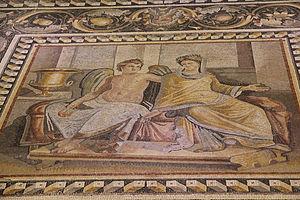
Le musée de Zeugma est un musée archéologique situé à Gaziantep en Turquie. Il est dédié aux mosaïques et aux objets du site archéologique de la cité antique de Zeugma. C'est le plus grand musée de mosaïques au monde.